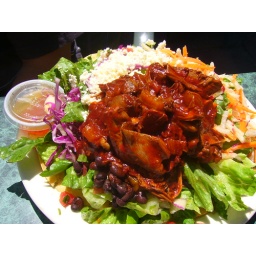
A name which translates into &amp;quot;tablecloth stainer&amp;quot;, chicken in red mole. Kuang's dish. It was super tasty.